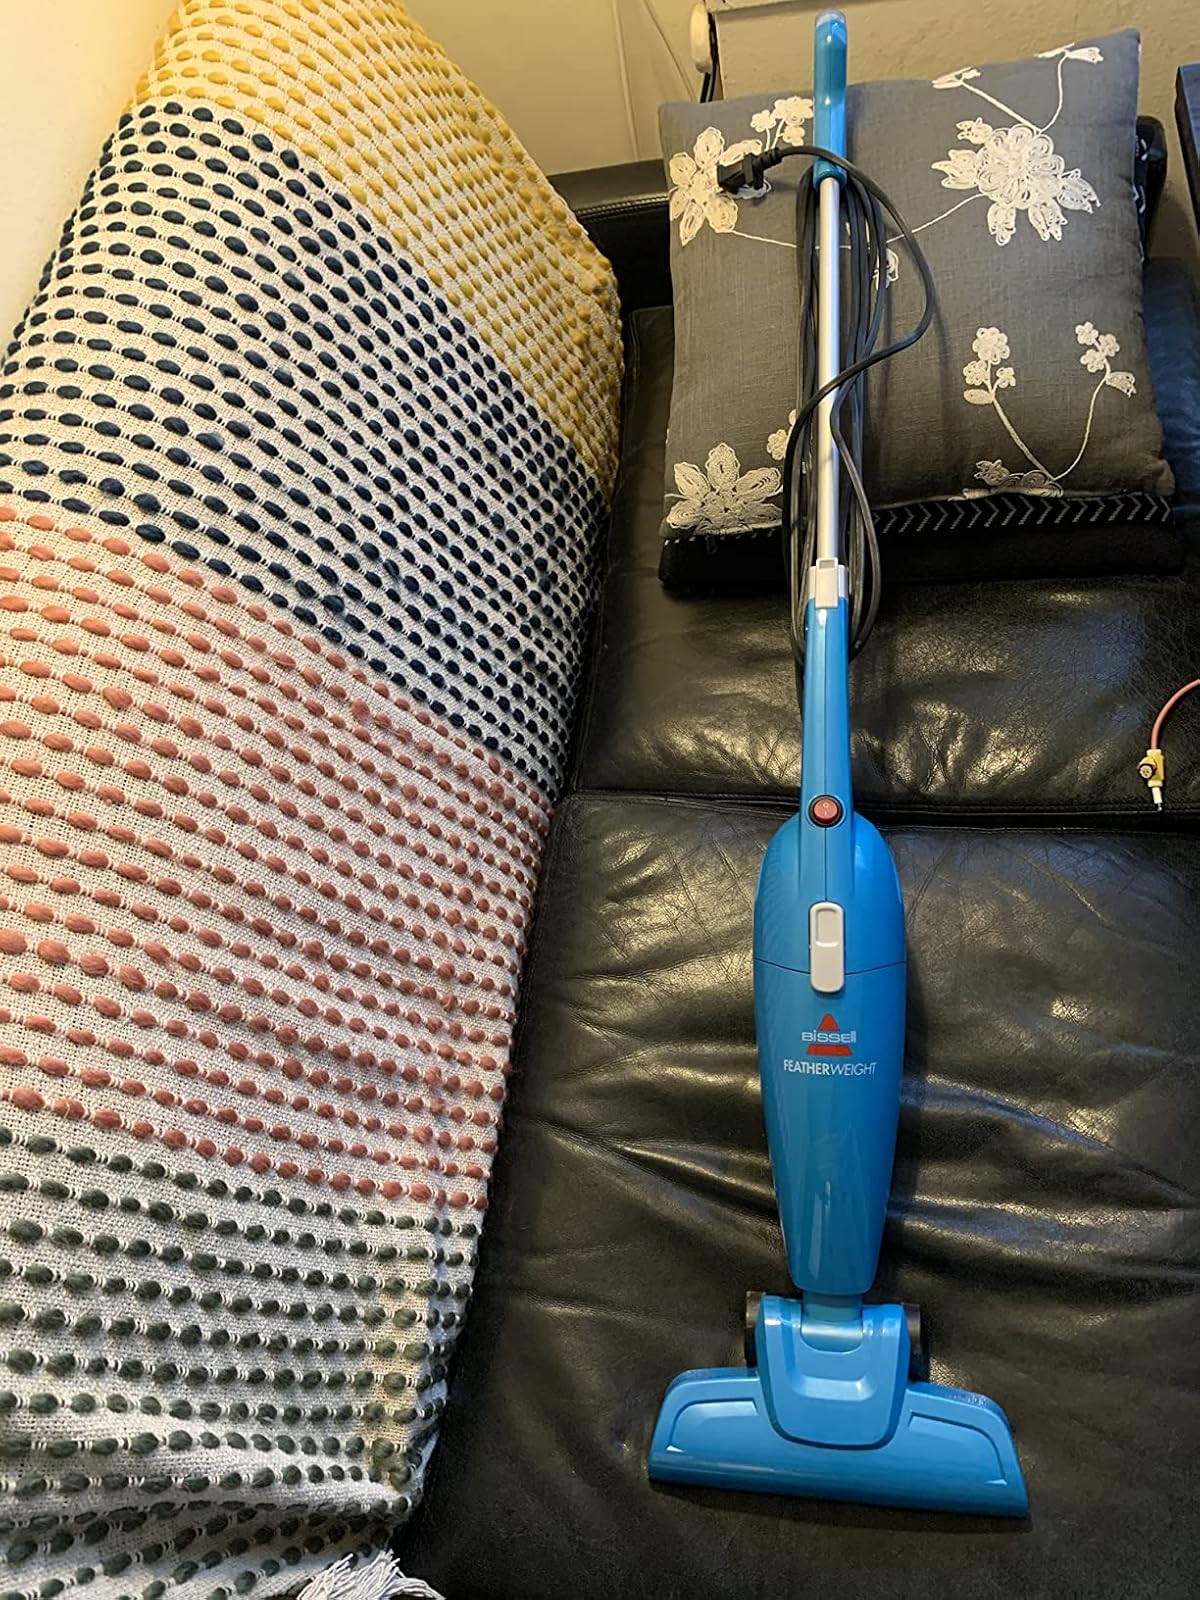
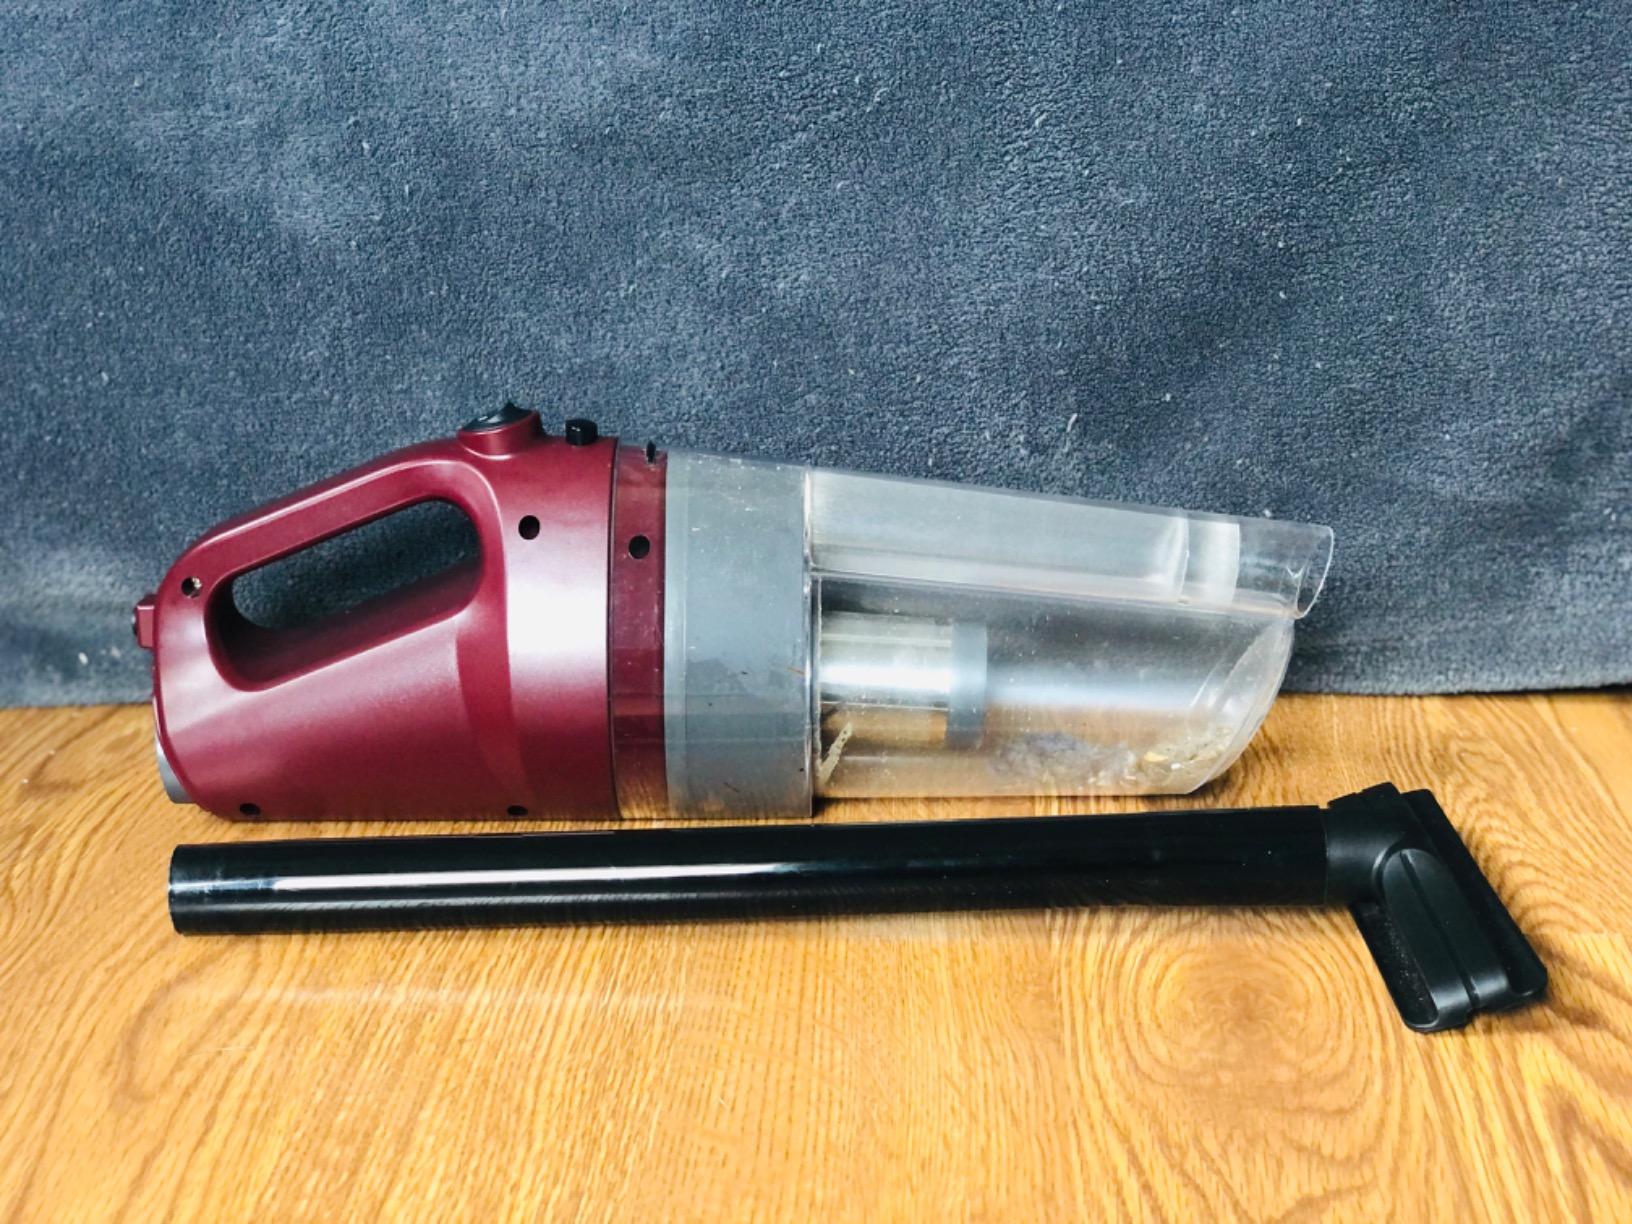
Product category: items_vacuum
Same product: no